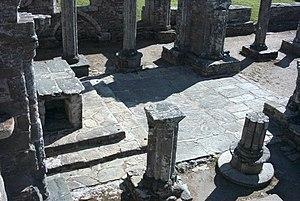
La chapelle de Languidou est située dans la commune de Plovan, en Bretagne. D'un point de vue administratif, elle est dans le département du Finistère, arrondissement de Quimper. D'un point de vue ethnographique, elle est dans le Pays Bigouden, en Basse-Cornouaille.